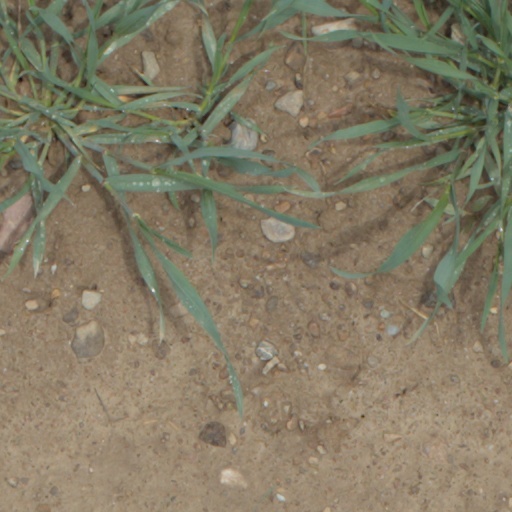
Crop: wheat